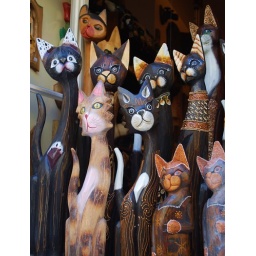
These carved, wooden cats were in a shop window in Quebec City.